Paduka

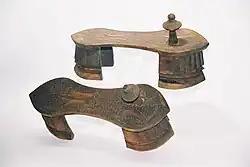
Elaborate "paduka" with high platform was part of a bride's trousseau.

Paduka is an ancient form of footwear in India, consisting of a sole with a post and knob which is positioned between the big and second toe. It has been historically worn in South Asia and Southeast Asia. "Paduka" exist in a variety of forms and materials. They might be made in the shape of actual feet, or of fish, for example, and have been made of wood, ivory and silver. They may be elaborately decorated, such as when used as part of a bride's trousseau, but could also be given as religious offerings or themselves be the object of veneration.